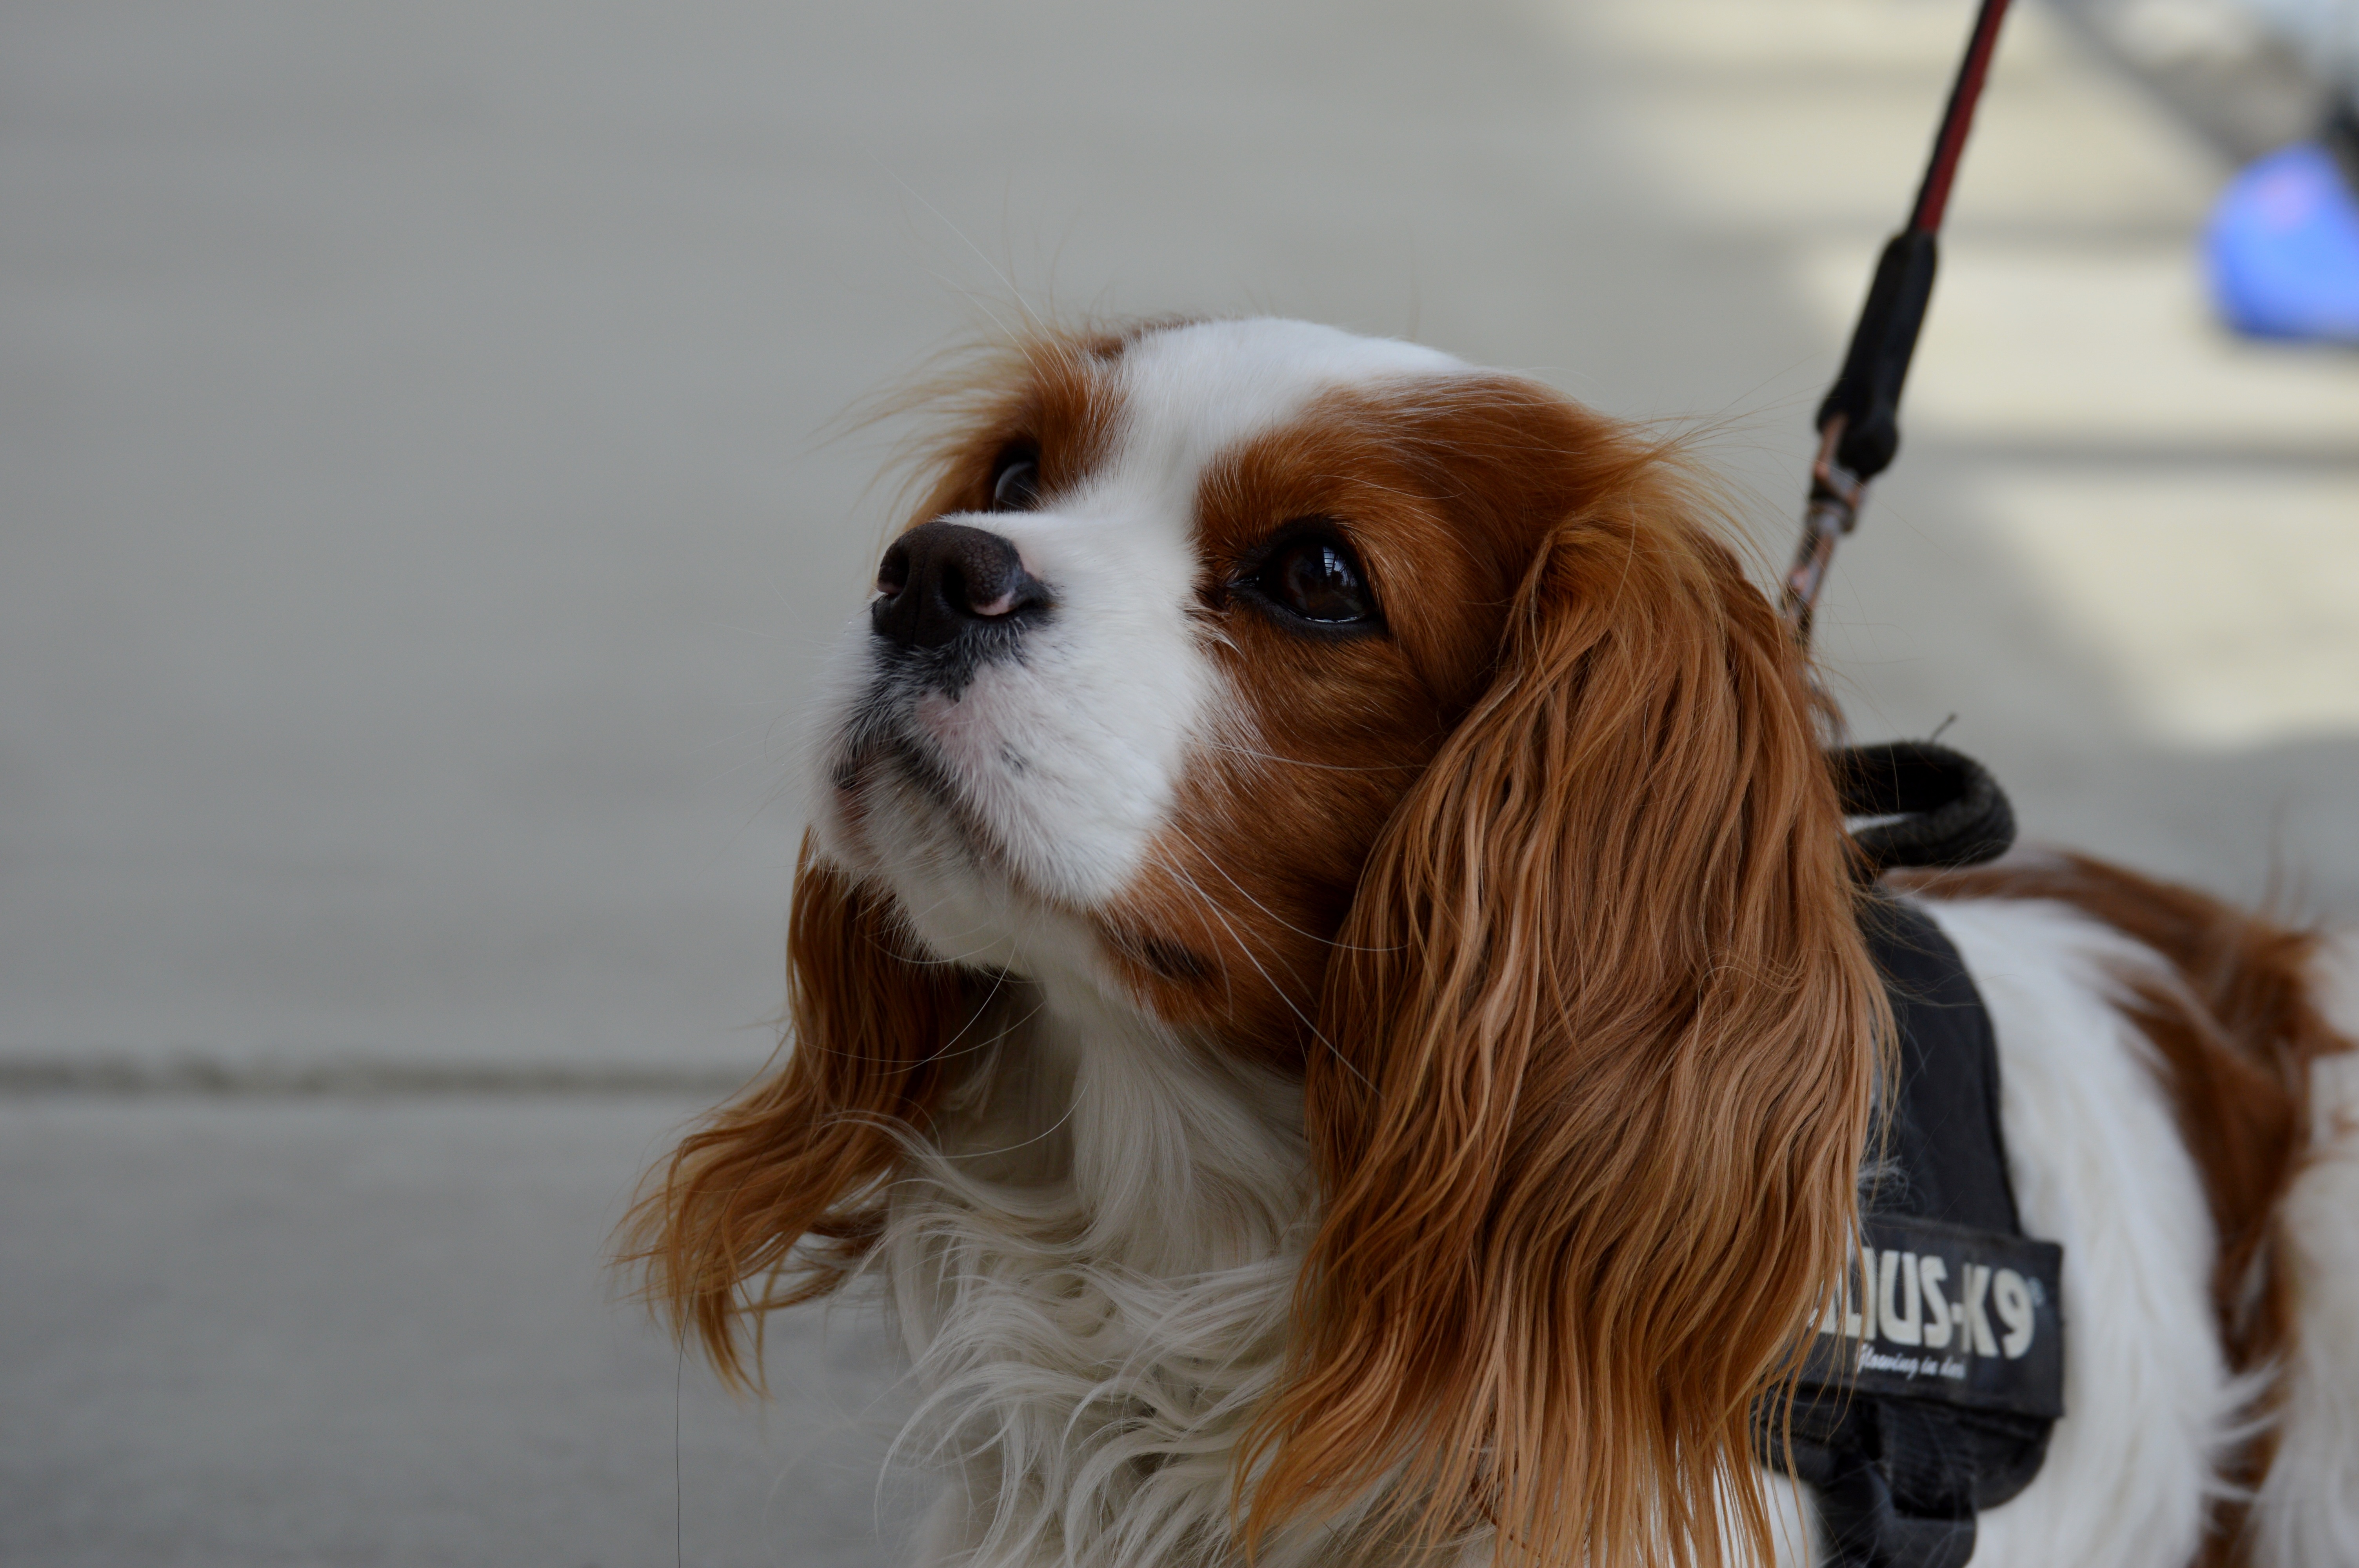
white, puppy, dog, animal, cute, pet, fur, brown, mammal, spaniel, vertebrate, funny, dog breed, cavalier king charles spaniel, king charles spaniel, dog like mammal, english cocker spaniel, kooikerhondje, welsh springer spaniel, phalene